Grič Tunnel (Zagreb)

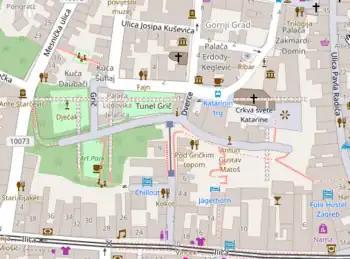
Map of Grič Tunnel and surrounding area

From the mid-20th century, the tunnel fell into disuse. It became popular with homeless people and drug users. A police report from around 1950 stated that squatters used the edifice for warmth and shelter from elements, as well as a hideout and a meeting place. The Yugoslav Government's lack of transparency regarding the tunnel led to the rise of a number of urban legends, including the purported existence of walled-off corridors leading towards the Croatian Parliament palace on St. Mark's Square (in the centre of Gornji Grad), and towards Zagreb Observatory (the northernmost point of the neighbourhood) and on to Gupčeva Zvijezda.